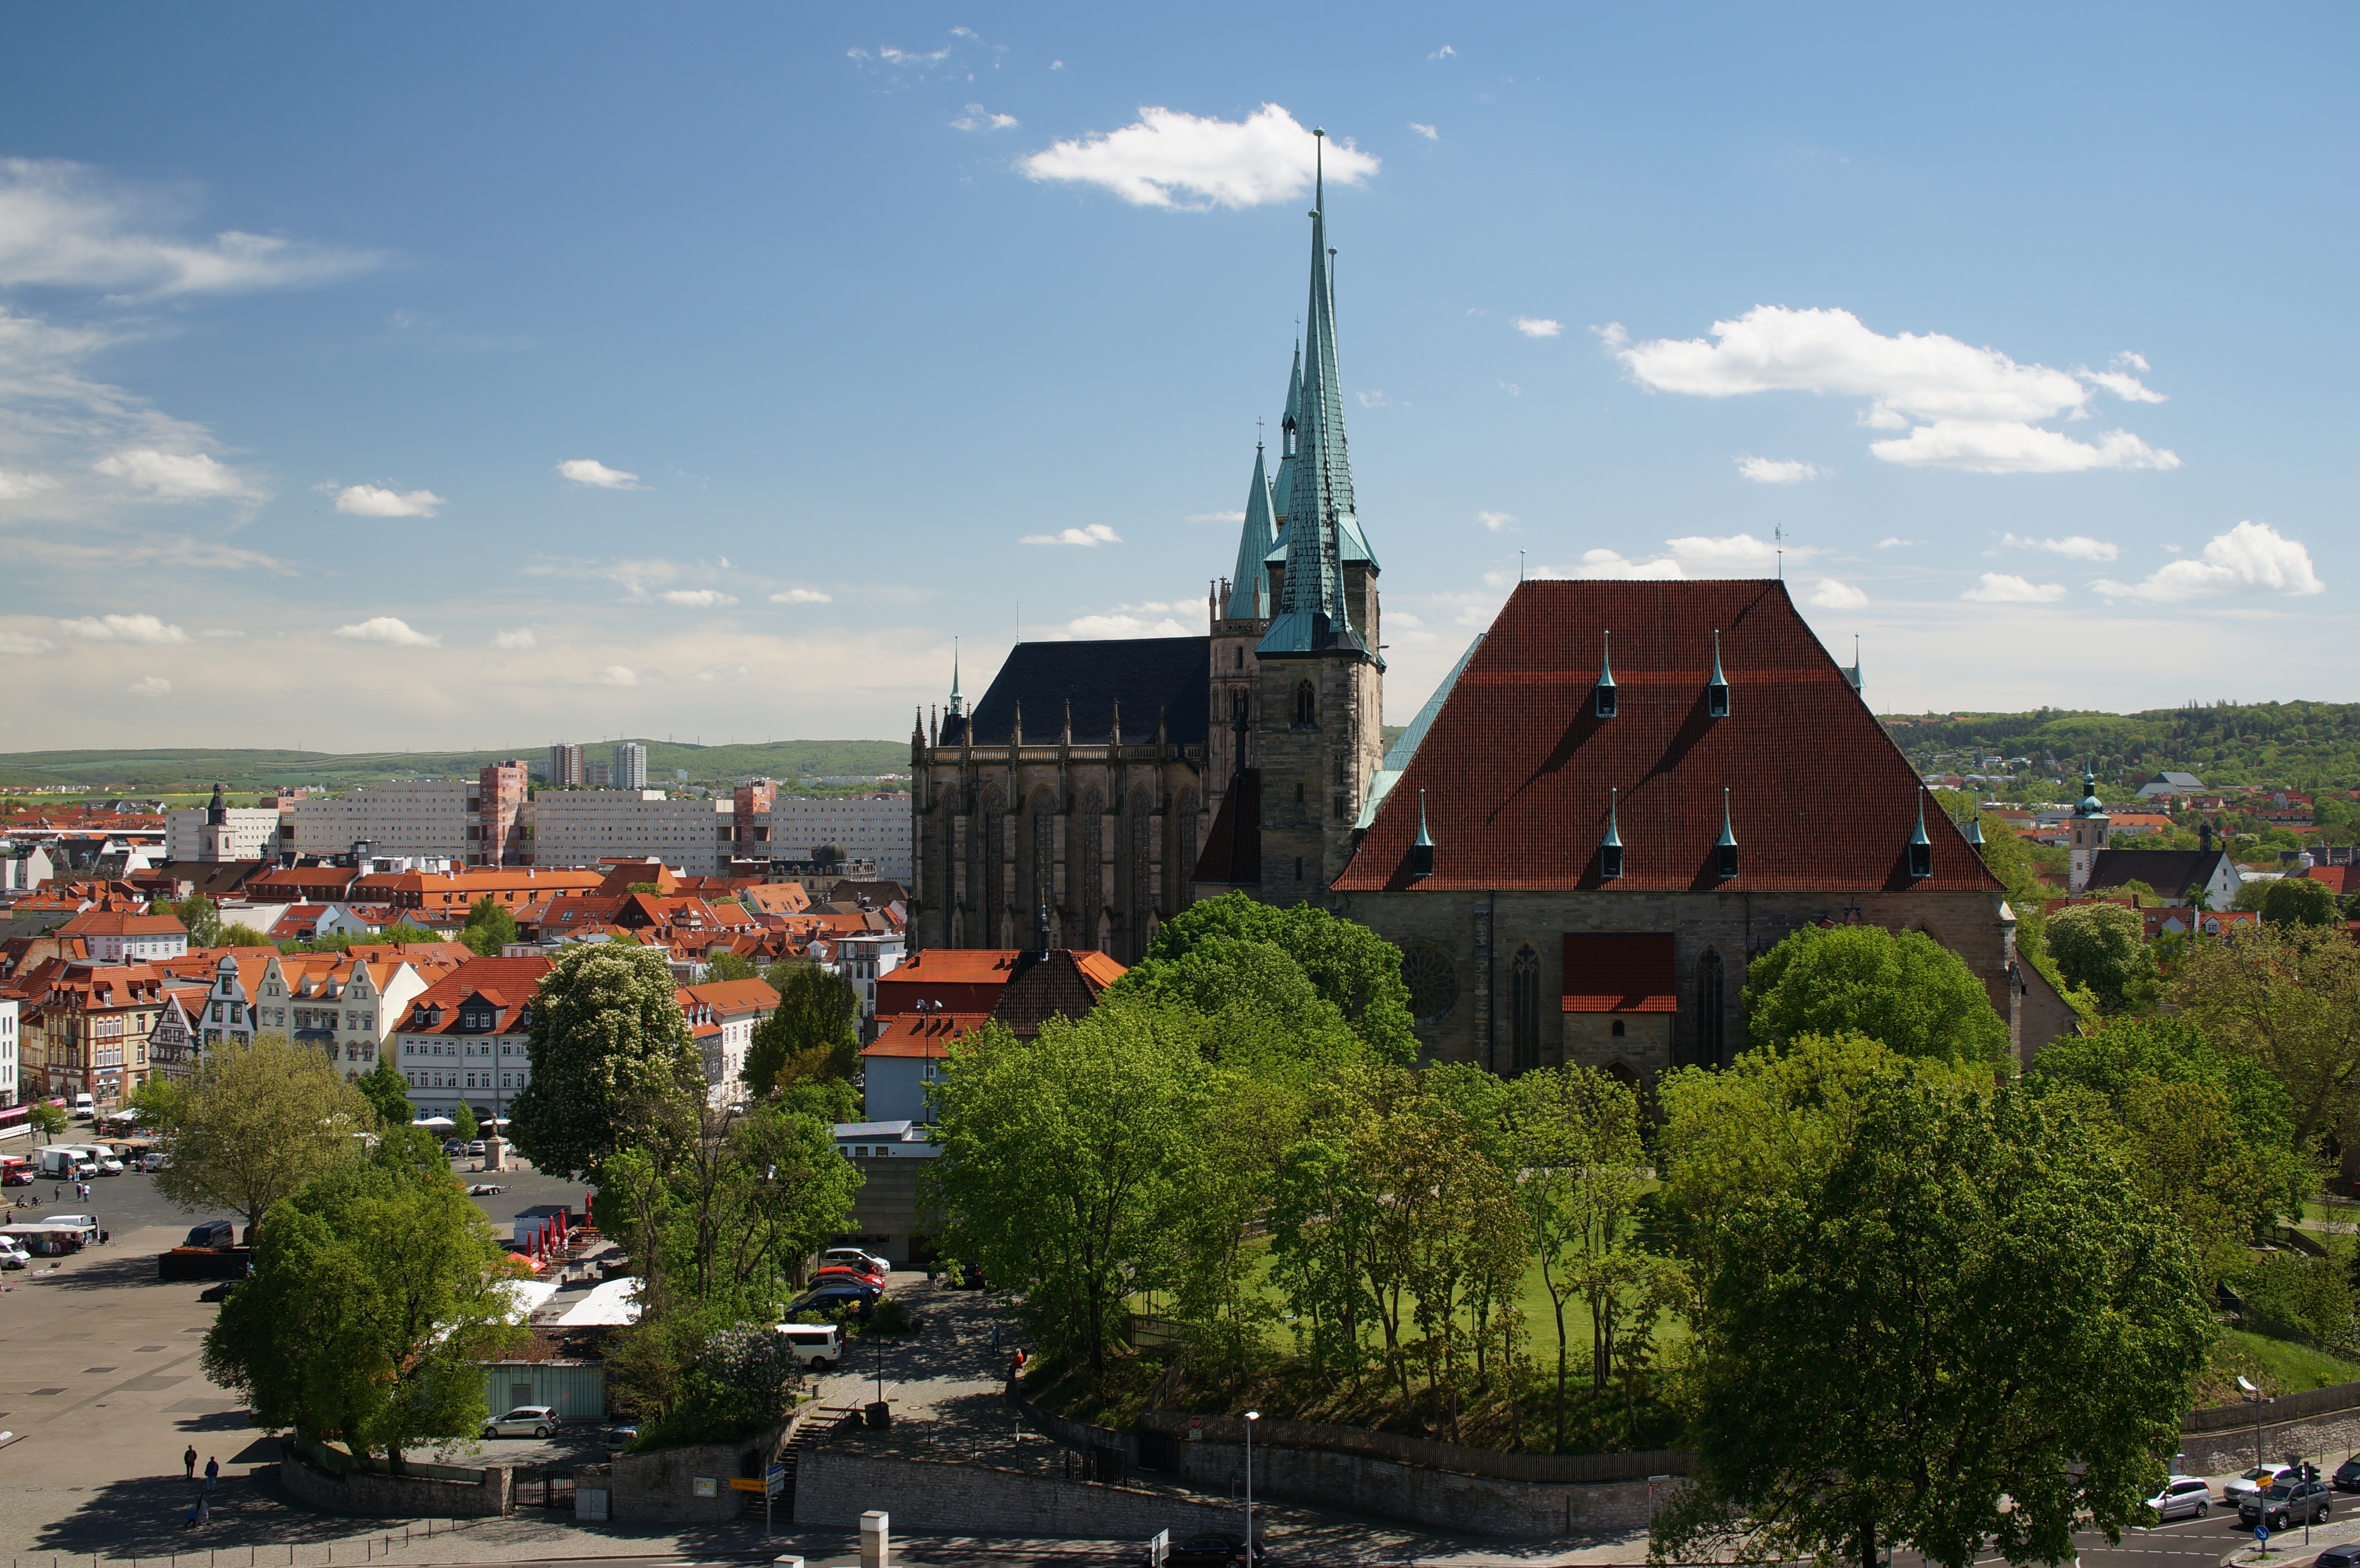
skyline, town, building, city, cityscape, downtown, tower, landmark, tourism, place of worship, 2015, germany, deutschland, sony, sigma, nex, nex6, lenstagged, steffenzahn, 30mm, sigma30mm28exdn, sigma30mmf28, sigma30mmf28dn, sigma30mm, thuringia, erfurt, human settlement